Short S.27

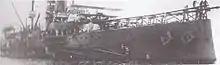
No.38 perched on the foredeck runway installed on HMS "Hibernia", shortly before Commander Charles Samson piloted it on the world's first aircraft take-off from a moving ship on 9 May 1912.

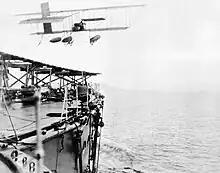
Commander Samsons historic take-off from HMS "Hibernia". The three streamlined air bags used for flotation are clearly visible.

In 1911, Lieutenant Longmore and Oswald Short installed streamlined air bags on the undercarriage struts and under the tail of Improved S.27 No. 38 to enable the aircraft to land on water. On 1 December 1911, Longmore used the aircraft to become the first person in the United Kingdom to take off from land and make a successful water landing when he landed in the river Medway off Sheerness, after which No.38 was brought ashore and flown back to Eastchurch. A flying-off platform was constructed over the foredeck and forward 12-inch (305 mm) gun turret of the pre-dreadnought battleship HMS "Africa", and on 10 January 1912 Samson, piloting No.38, used the platform while "Africa" was anchored off Sheerness to make the United Kingdom's first successful aeroplane take-off from a ship. The platform was later transferred to the battleship HMS "Hibernia".